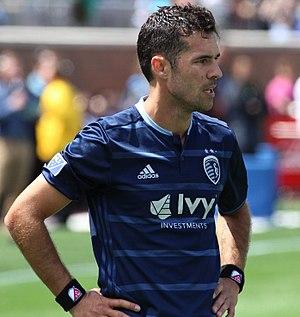
Benny Feilhaber est un joueur international américain de soccer né le 19 janvier 1985 à Rio de Janeiro au Brésil. Il joue actuellement au poste de milieu de terrain.